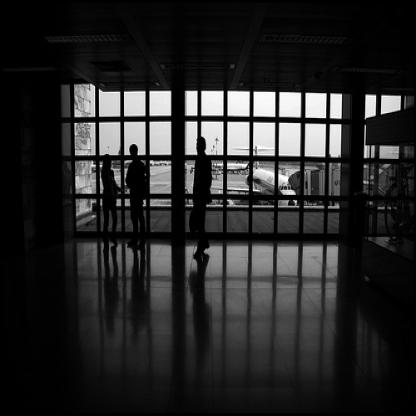
Scene: Indoor